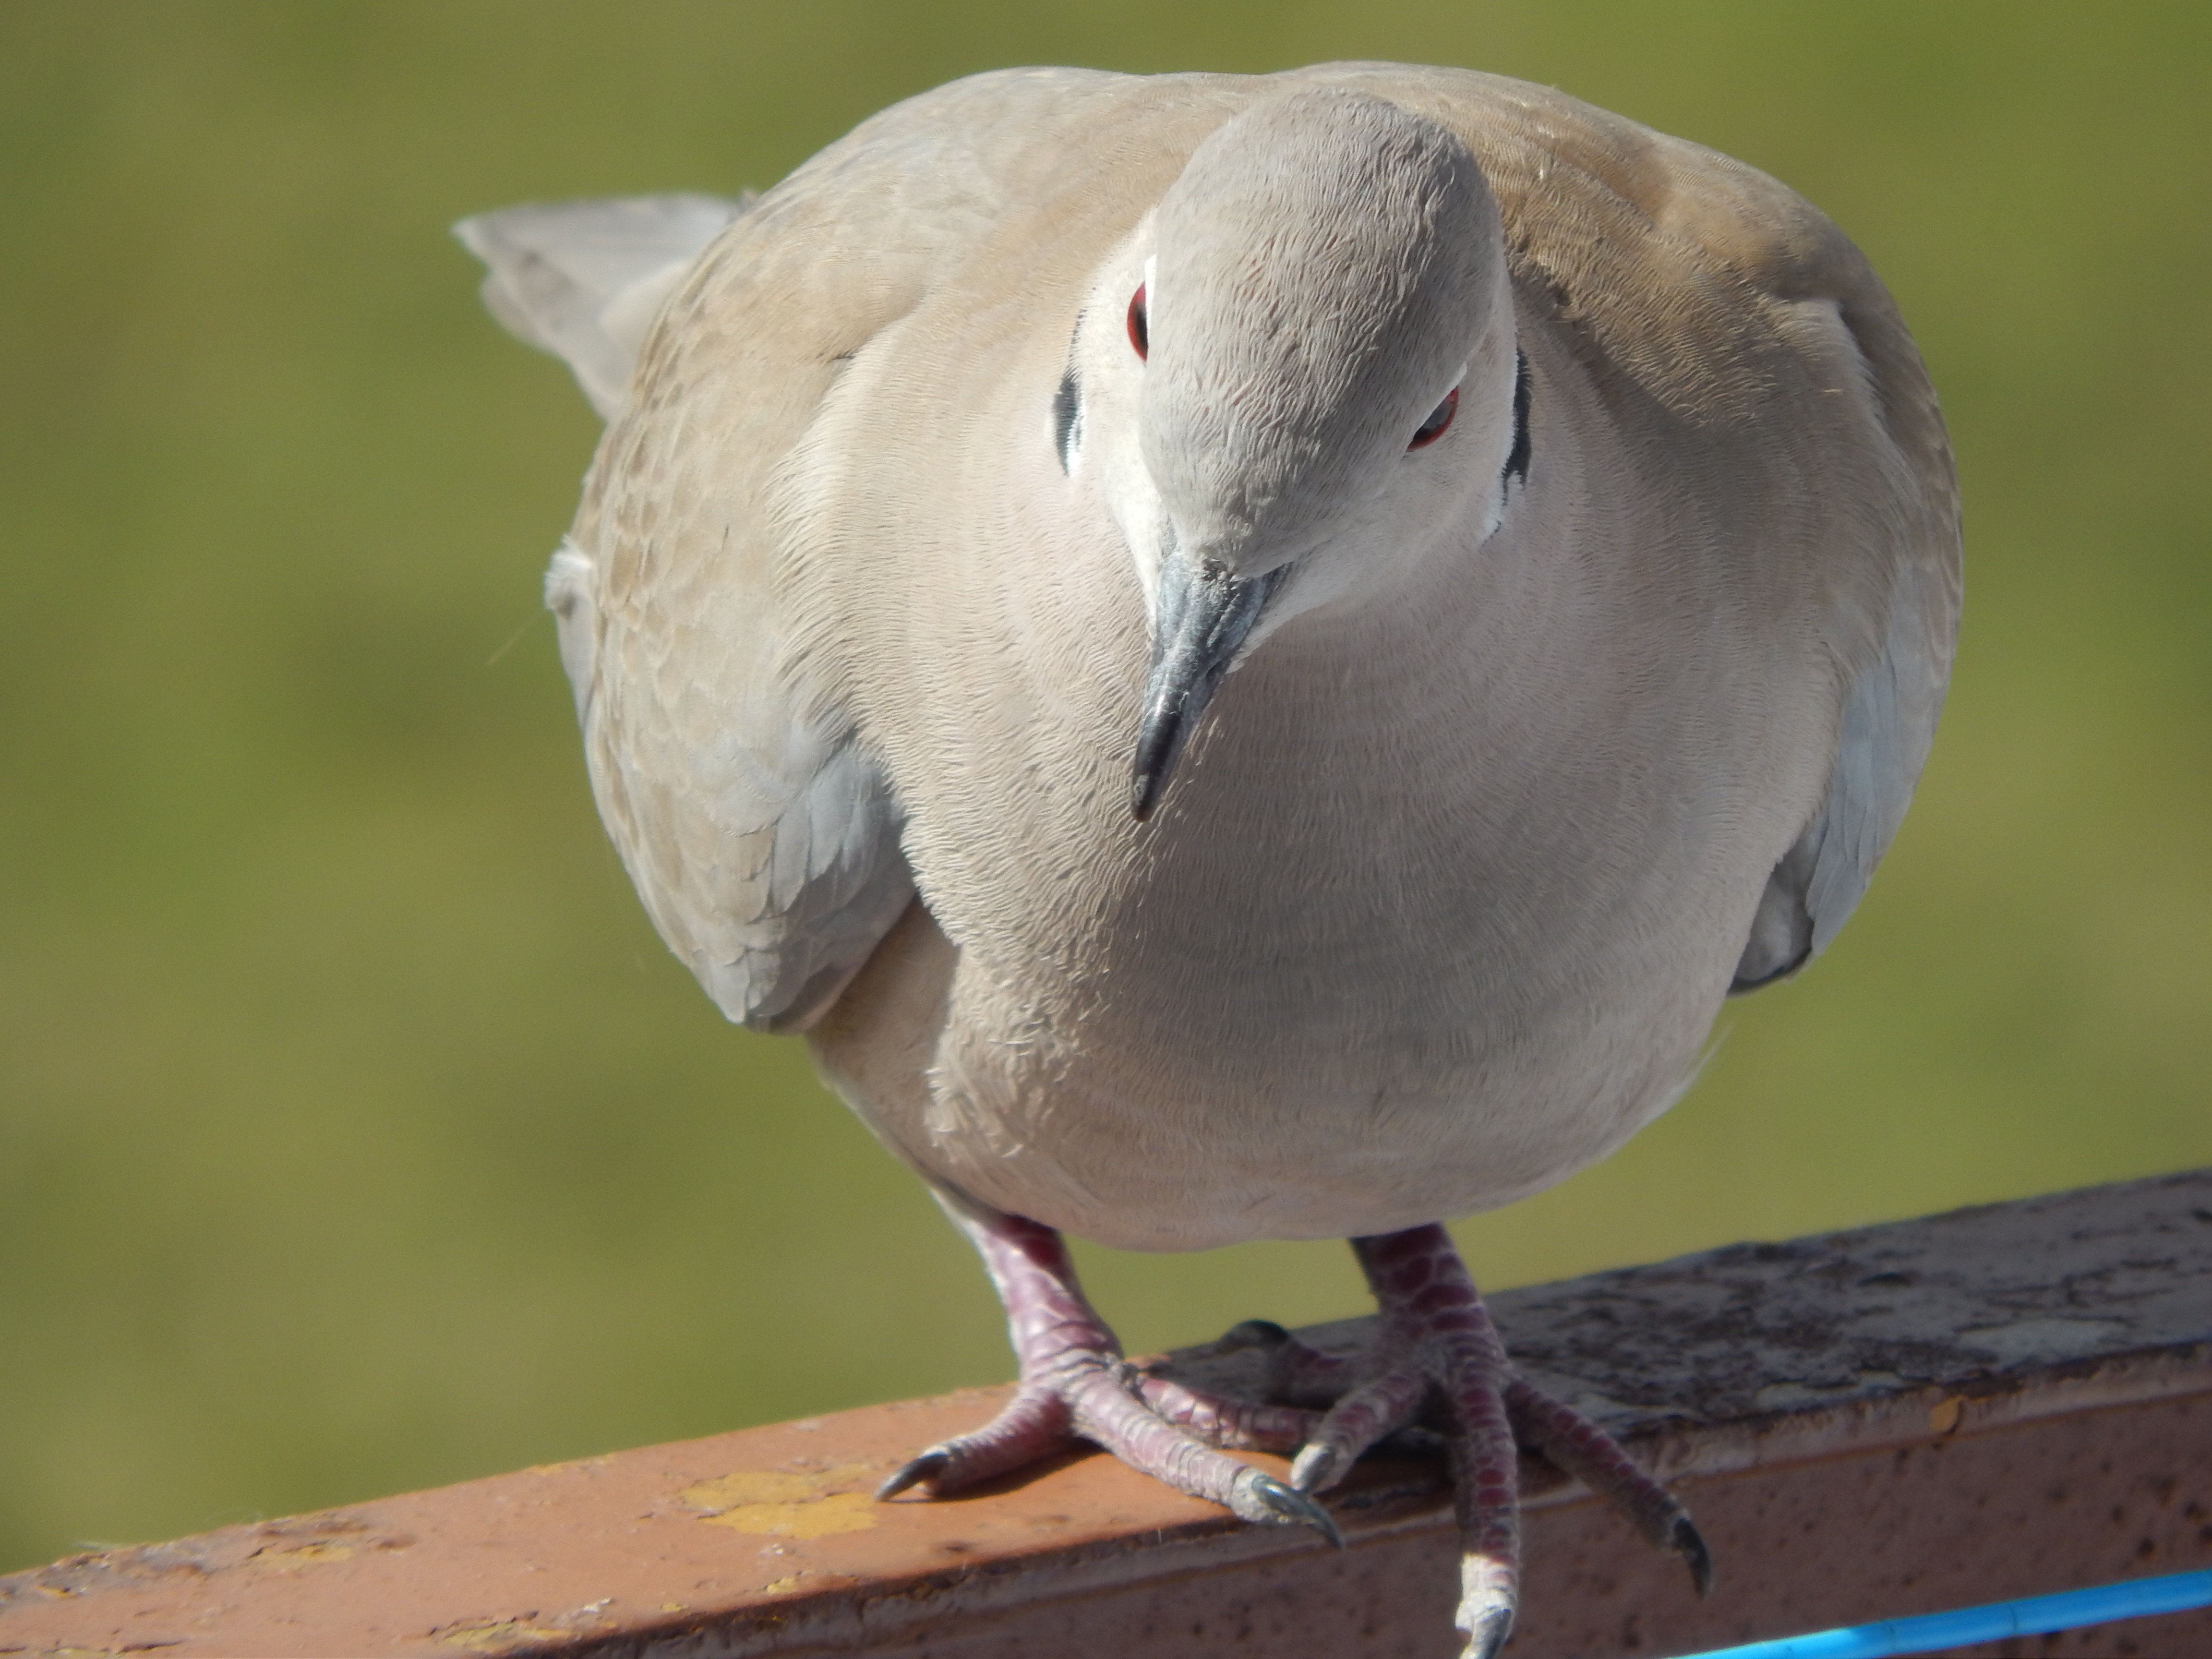
bird, seabird, wildlife, beak, fauna, animals, dove, vertebrate, perching bird, pigeons and doves